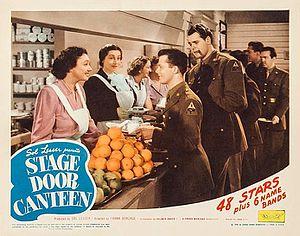
Herbert Alonzo McCallister, connu sous le nom de Lon McCallister, est un acteur américain né le 17 avril 1923 à Los Angeles, Californie, mort le 11 juin 2005 à South Lake Tahoe.